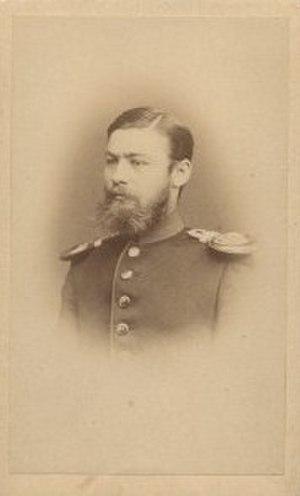
Philipp Bertkau, né le 11 janvier 1849 à Cologne et mort le 22 octobre 1894 à Bonn, est un zoologiste allemand.